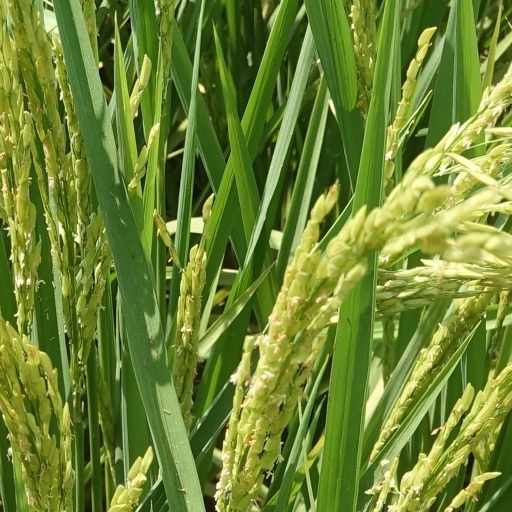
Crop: rice